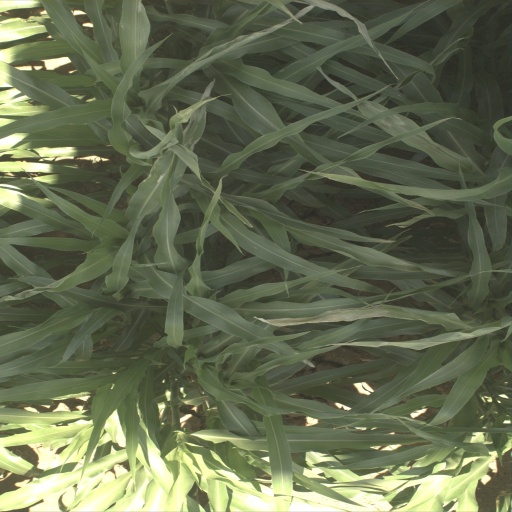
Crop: sorghum